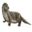
Label: otter